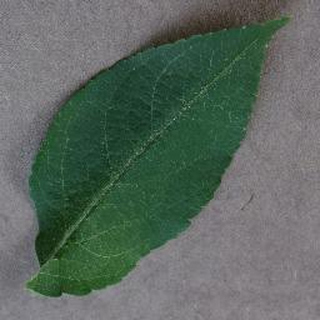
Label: healthy_apple